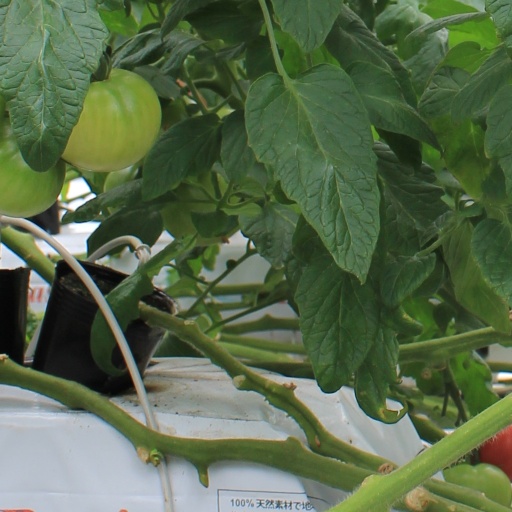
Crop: tomato